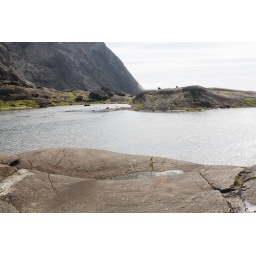
Loch in Coire Lagan and the rounded rock features ground in to shape by the the Coire Lagan glacier during the last Ice Age.